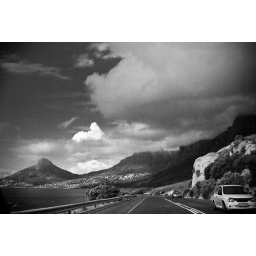
another from the road, in black and white